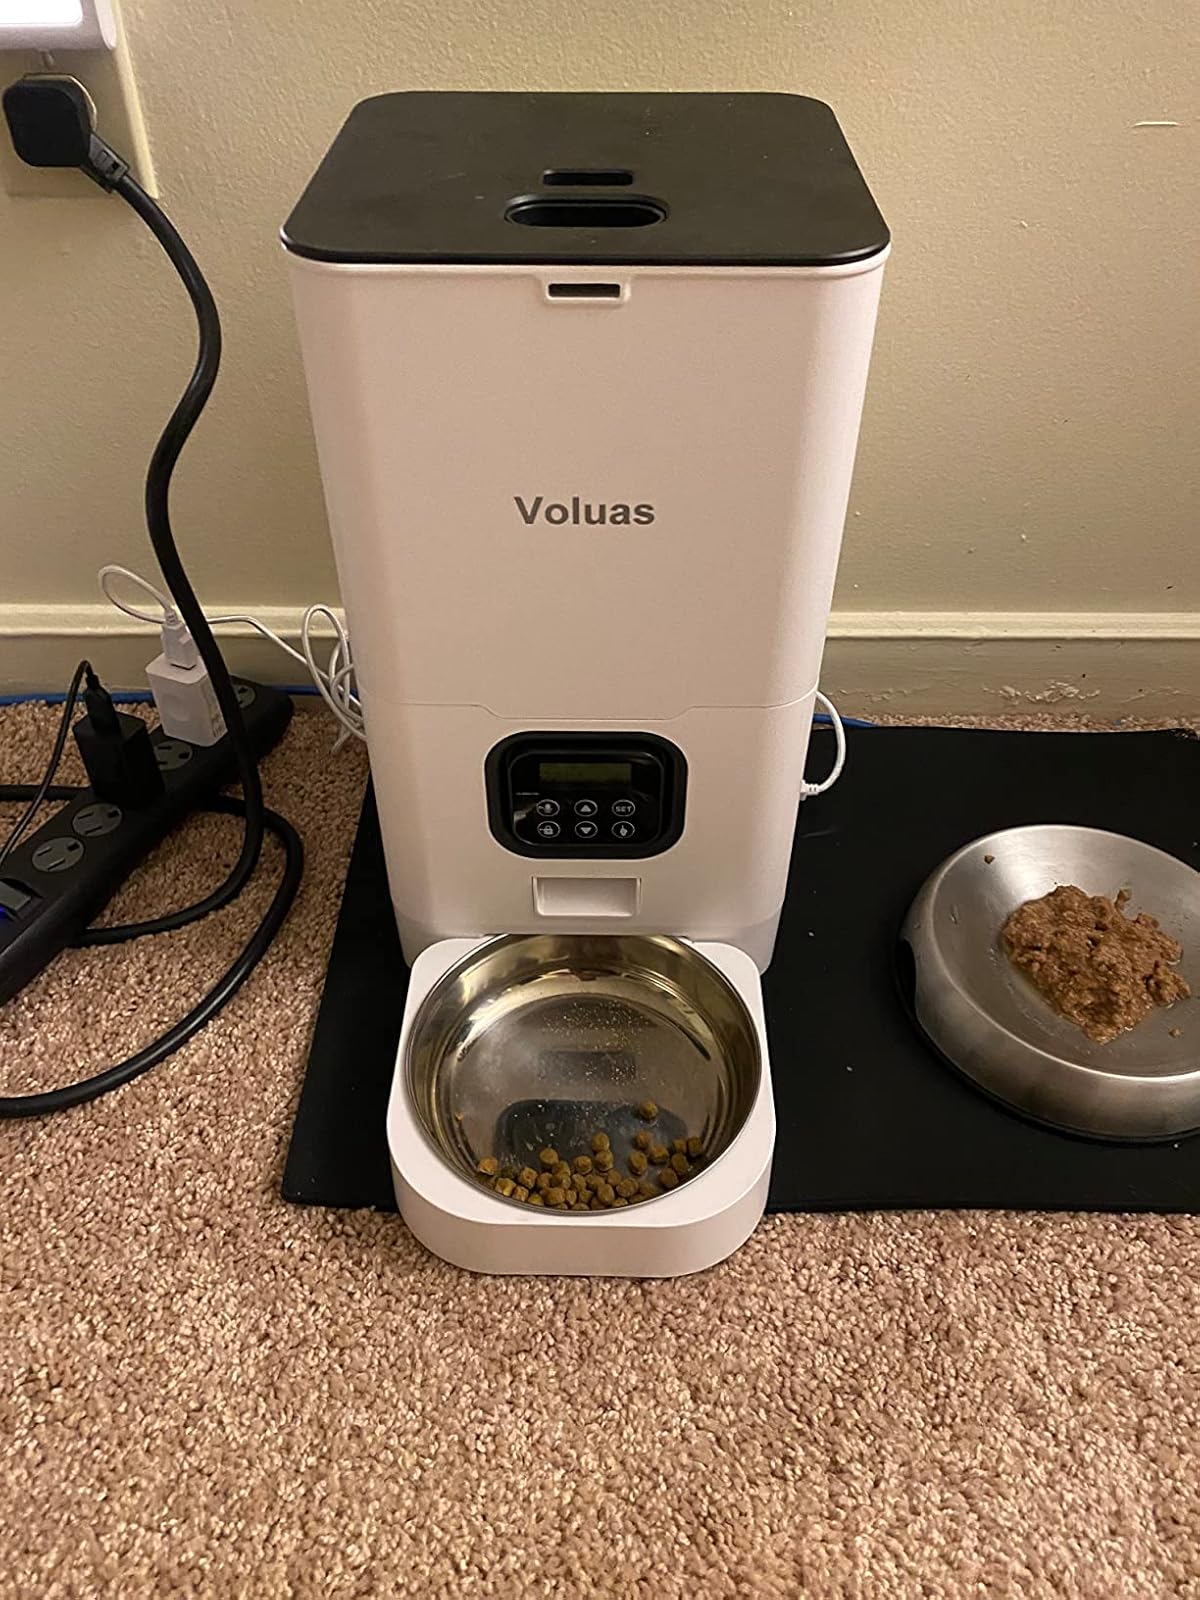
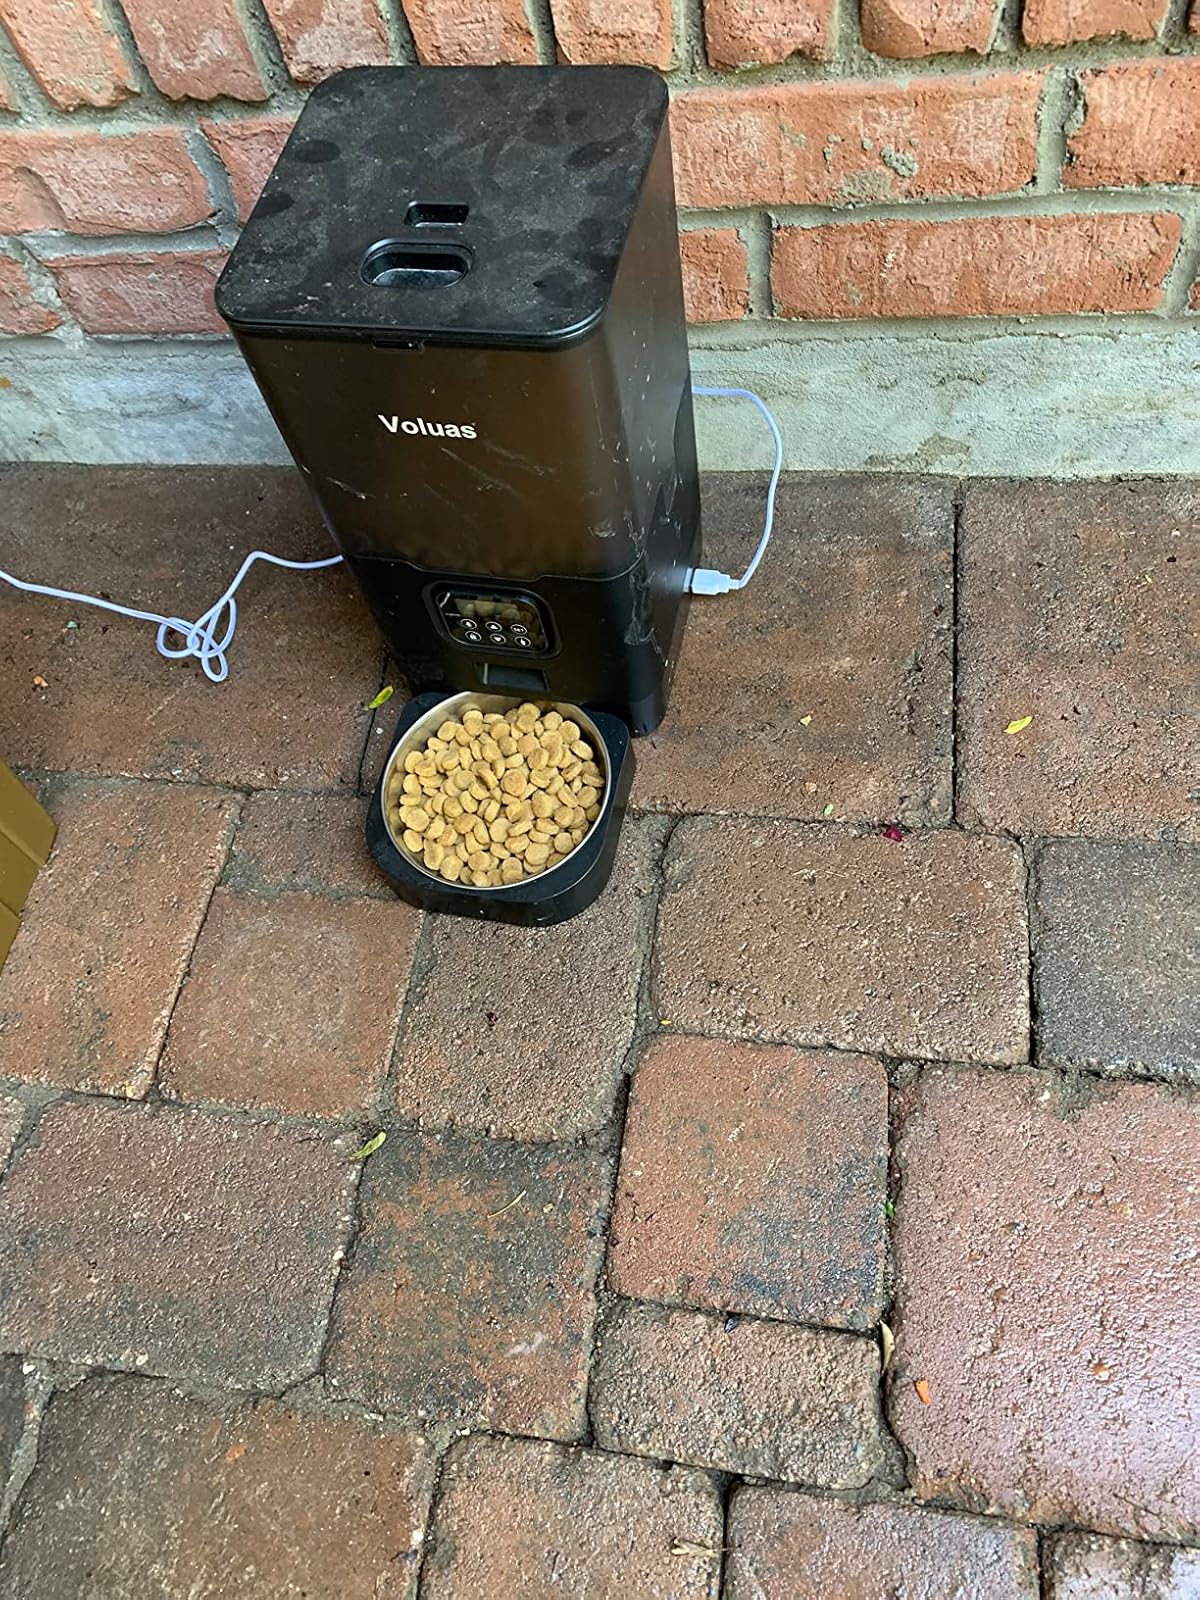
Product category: items_feeder
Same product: no